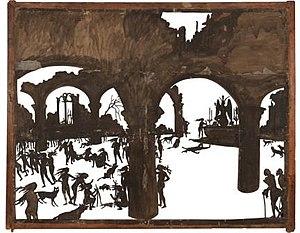
Ailleurs, 1891, Théâtre d'ombres, Henri Rivière, Plaque de zinc montée sur bois - Coll. Le Vieux Montmartre / Musée de Montmartre
La Société d’histoire et d’archéologie des IXᵉ et XVIIIᵉ arrondissements — Le Vieux Montmartre est une société savante fondée à Paris en 1886, reconnue d'utilité publique en 1967.